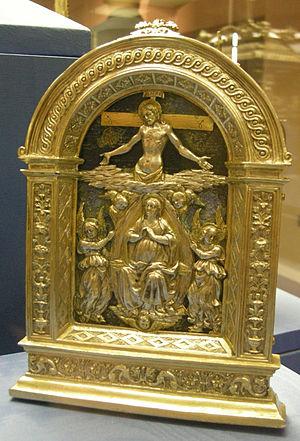
L'osculatoire, du latin osculum, est un objet liturgique utilisé de manière facultative dans la liturgie catholique. En certaines circonstances, tenant lieu du rite appelé 'baiser de paix', il est présenté au baiser du prêtre et des membres d'une assemblée liturgique. Son usage est devenu très rare.